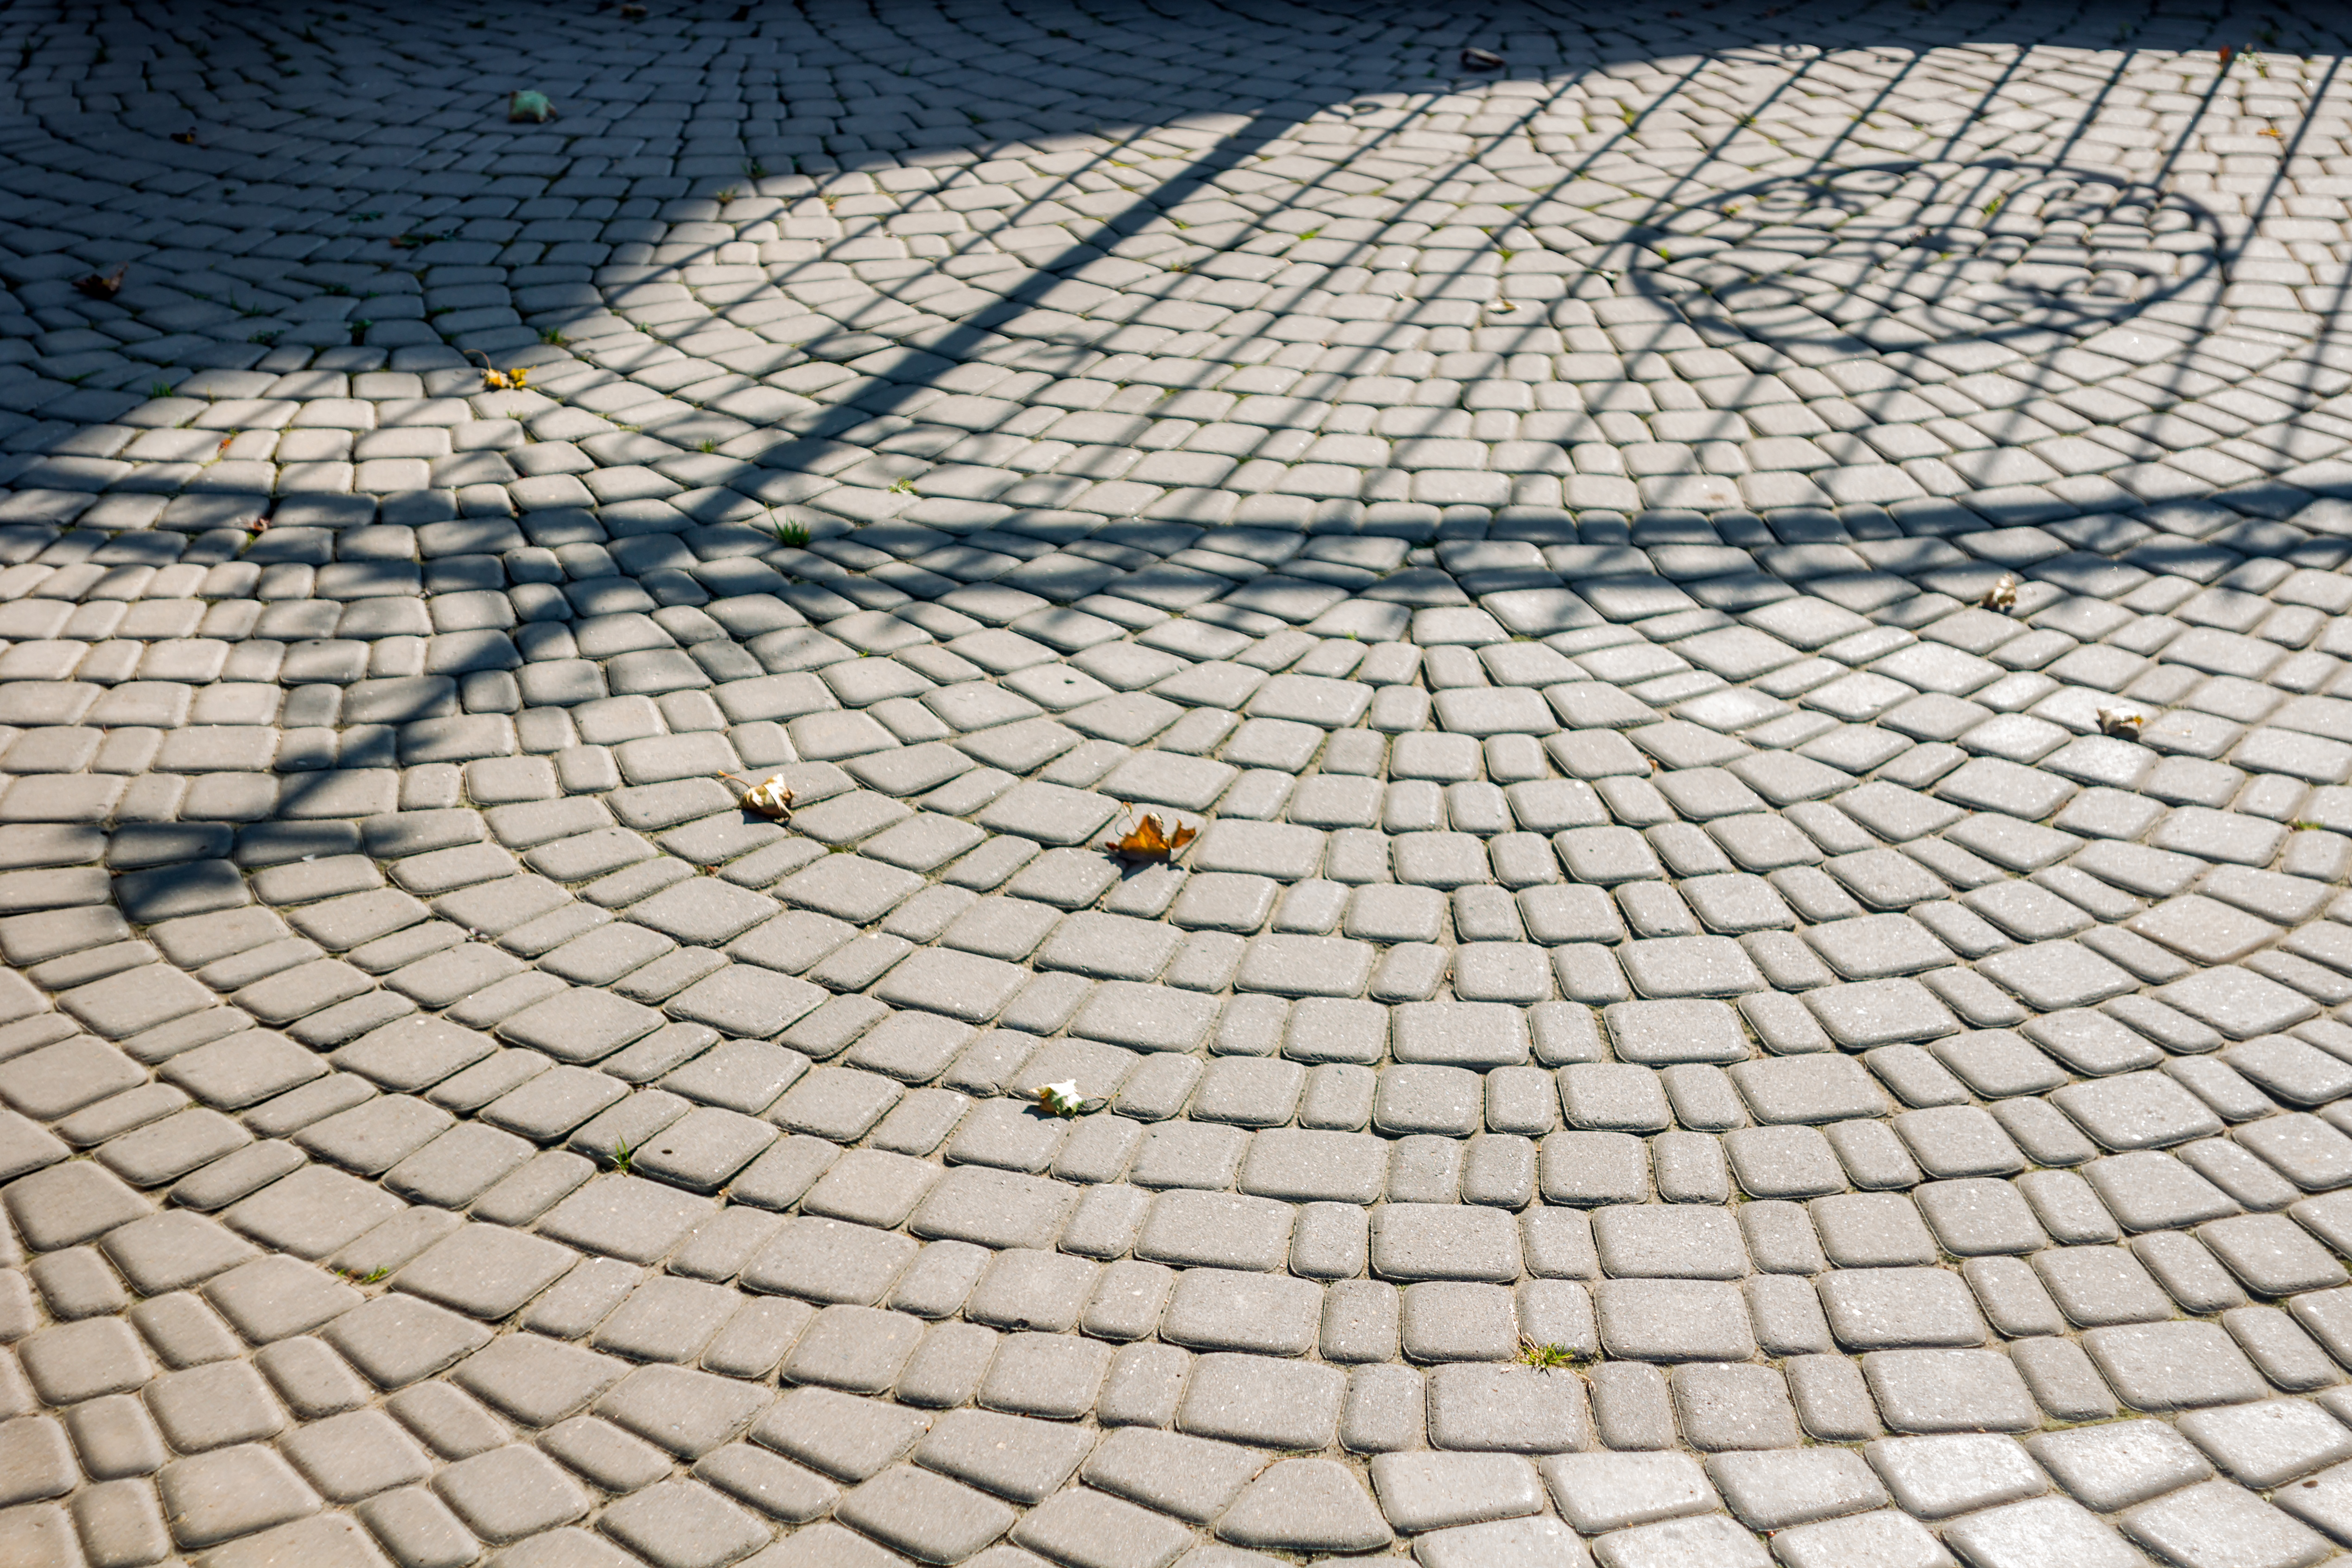
paving stones, square, soft, background, texture, abstraction, beautiful, laid, blocks, stone, pavement, light, sunny, day, outdoor, nobody, road surface, cobblestone, building material, shadow